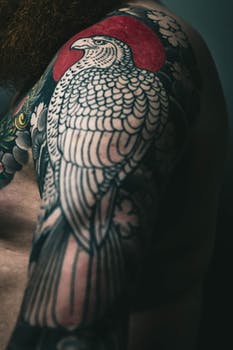
Label: No Watermark